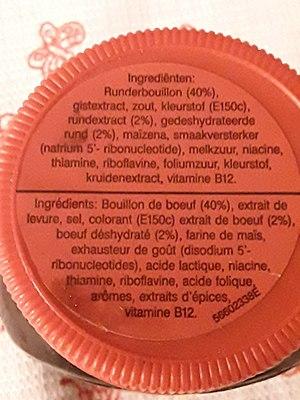
Bovril
Bovril est la marque déposée d'un extrait de bœuf épais et salé vendu dans un bocal original, inventé pour la première fois en 1877 par le Britannique John Lawson Johnston. C'est à Sherbrooke qu'est fabriqué pour la première fois en 1877, le célèbre Bovril. Son fabricant, John Lawson Johnston lance sa première formule sous le nom de Boeuf liquide Johnston pour prendre ensuite le nom de Bovril